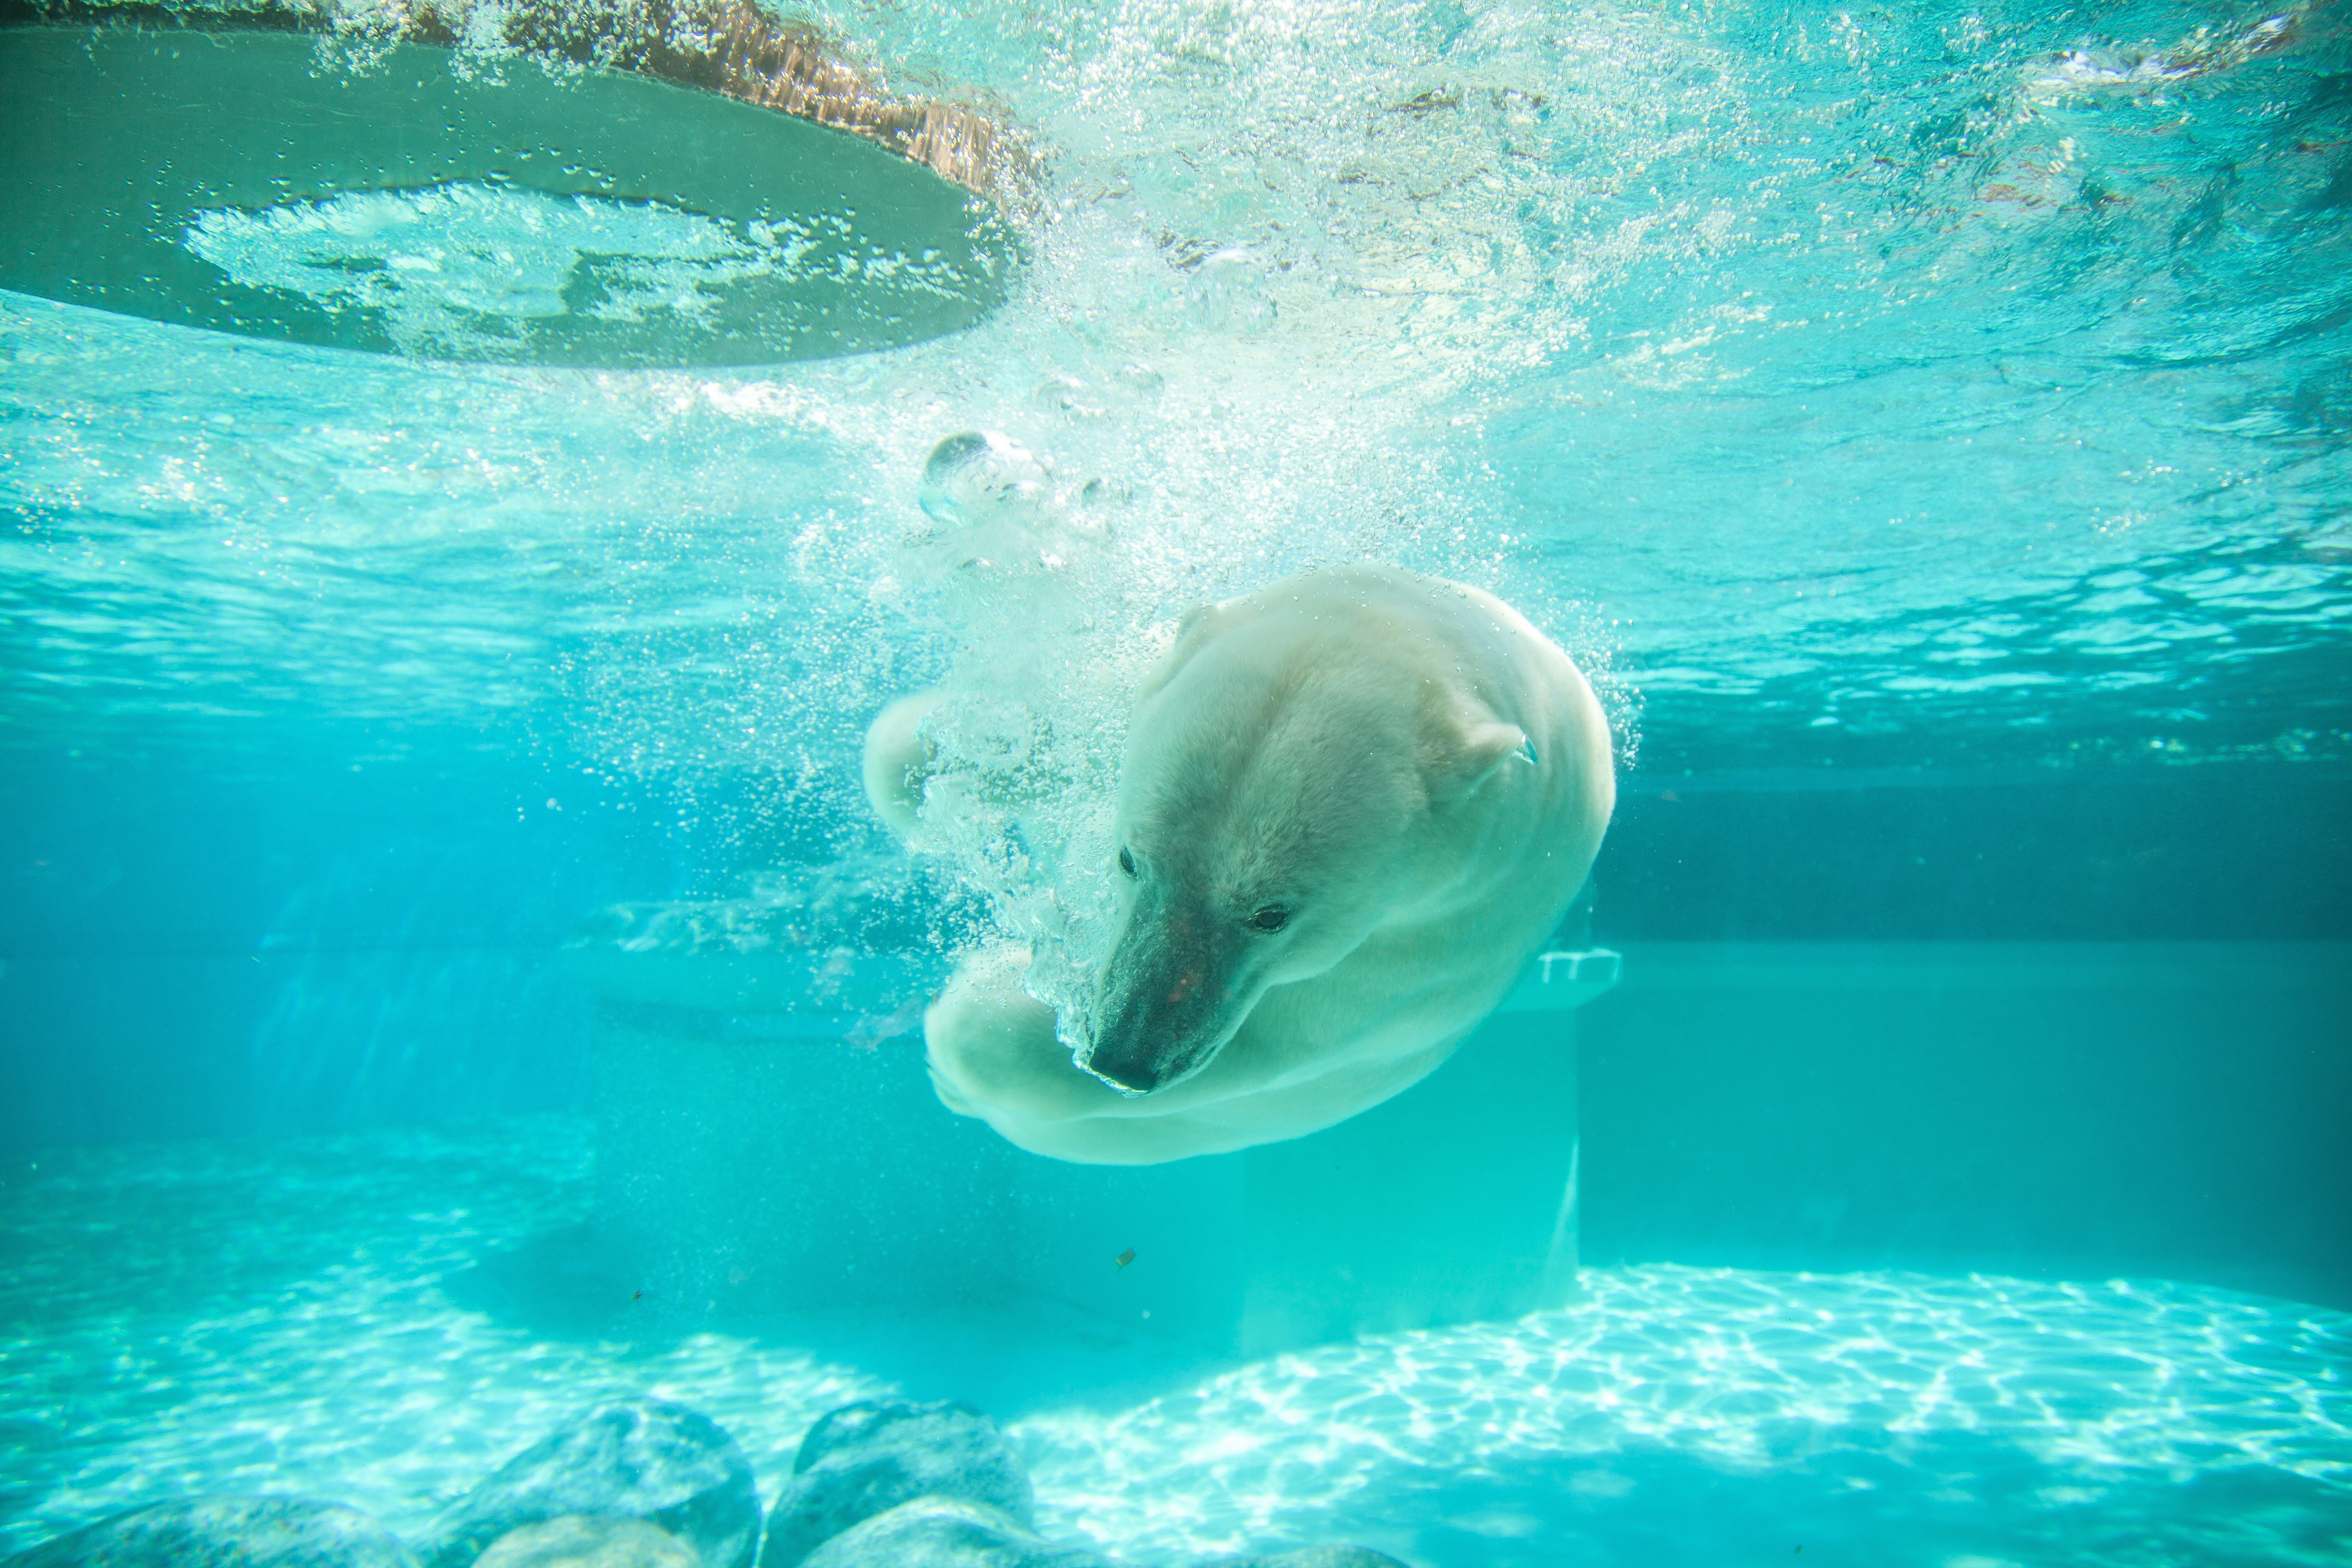
Underwater Polar Bear
Mix and match graphic panels for a one of a kind backyard oasis. Multiple sizes and applications available. Patent Pending
Category: Home & Garden > Pool & Spa > Pool & Spa Accessories > Pool Water Slides